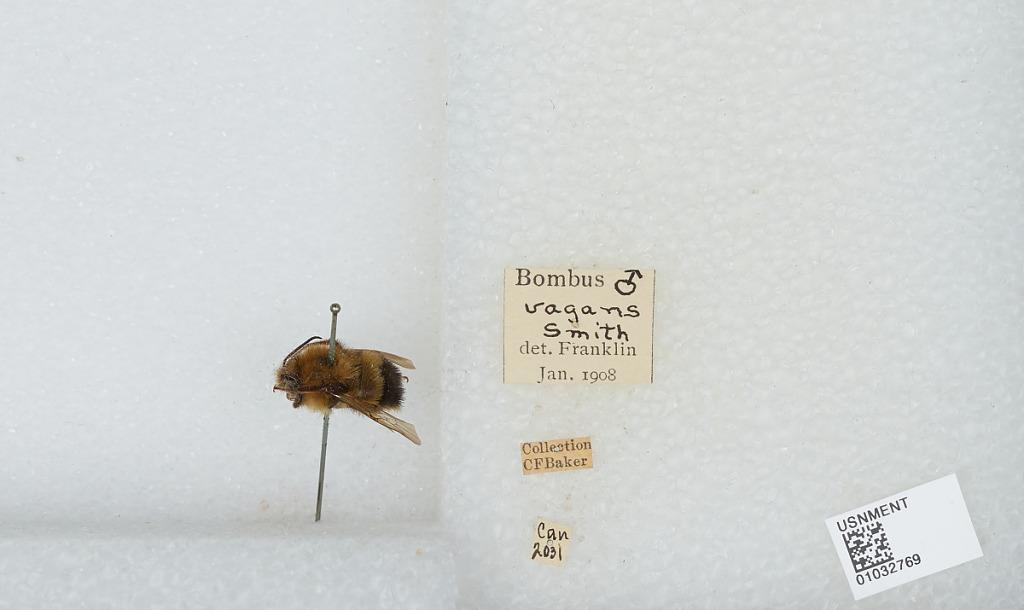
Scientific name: Bombus (Pyrobombus) vagans vagans Smith
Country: Canada
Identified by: Franklin